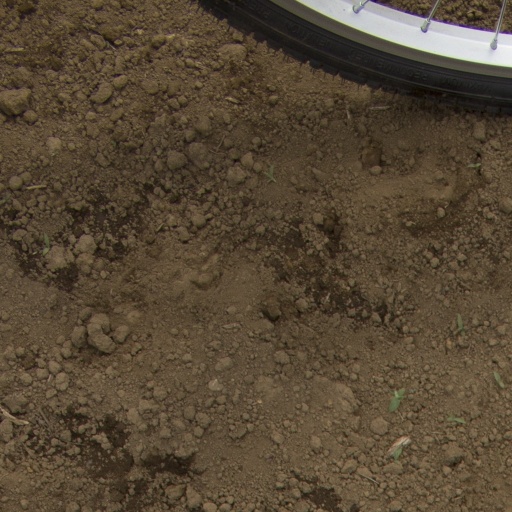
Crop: Jerusalem artichoke